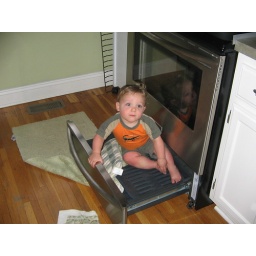
Playing in the oven drawer (Sun June 7)